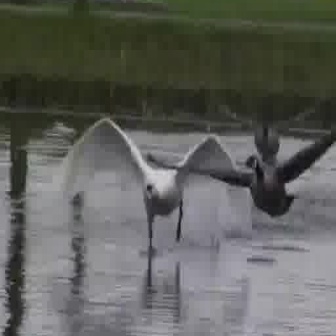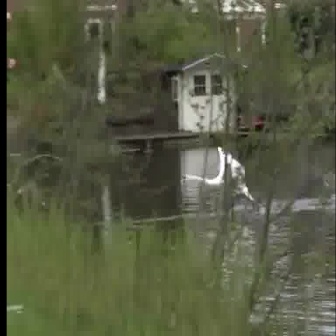
  Please identify the target specified by the bounding box [57,115,238,296] in the first image and locate it in the second image. Return the coordinates in [x_min,y_min,x_max,y_max] format.
Answer: [178,145,260,227]